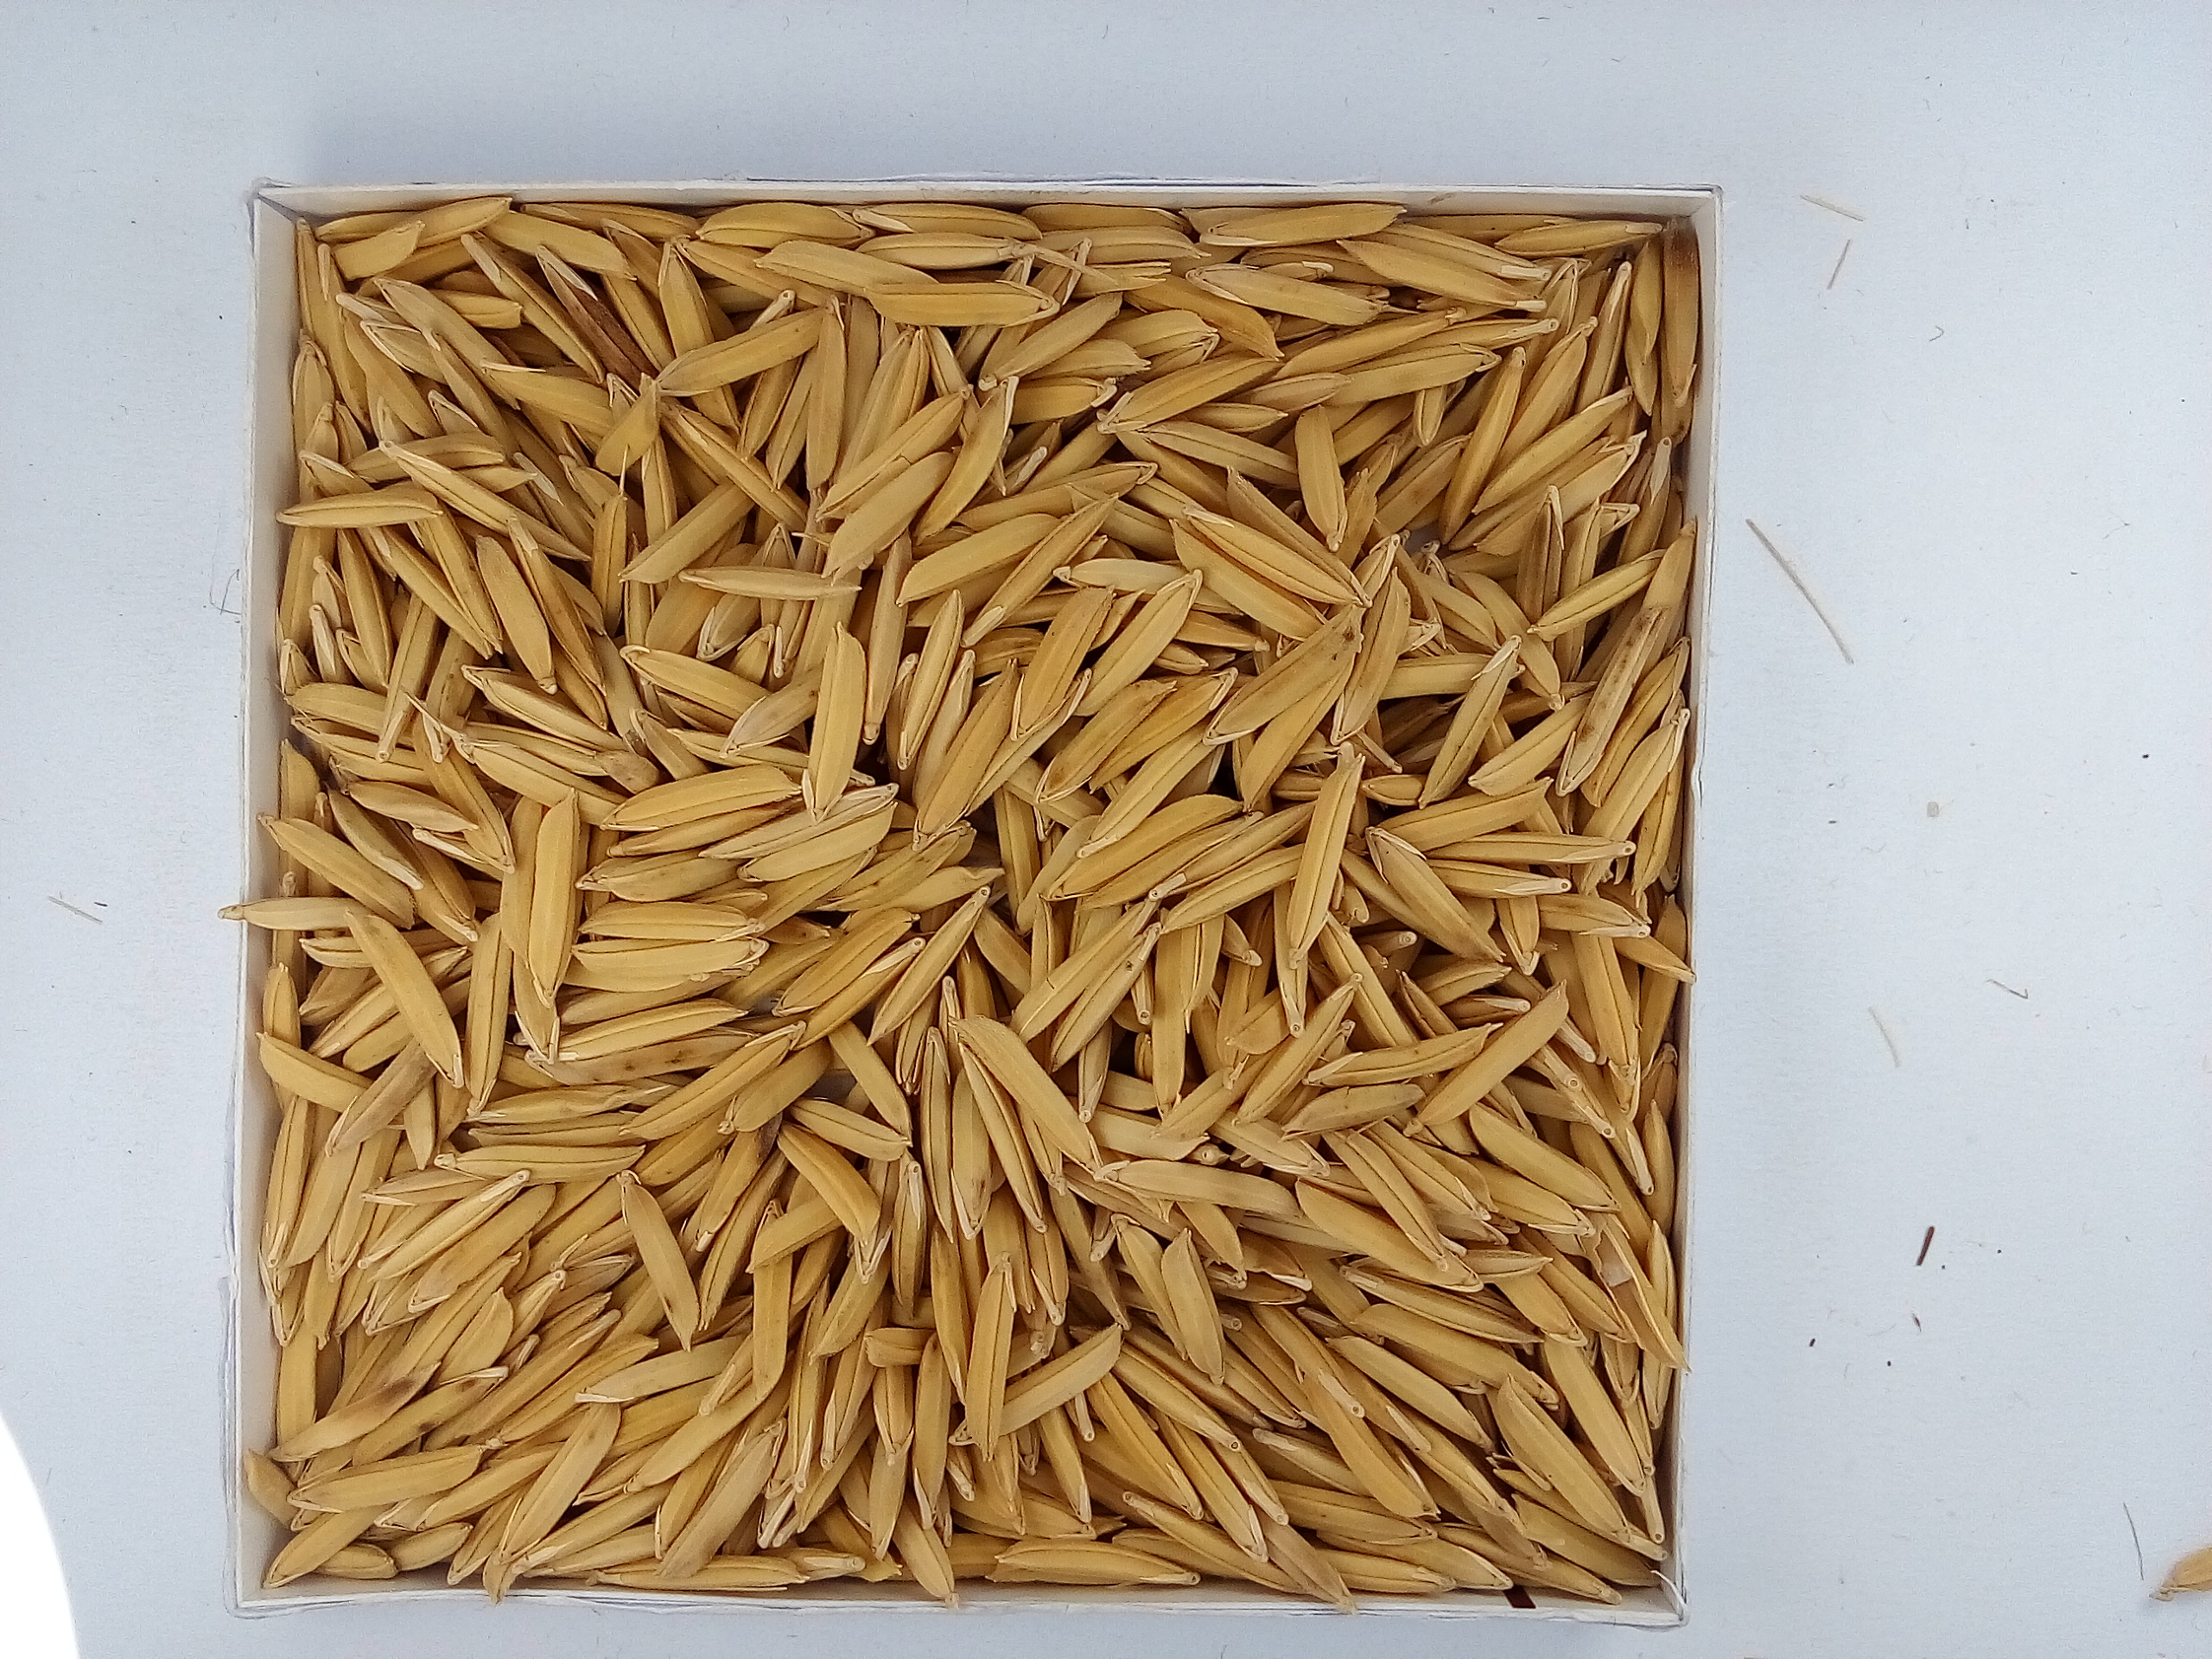
Rice seed variety: Unknown